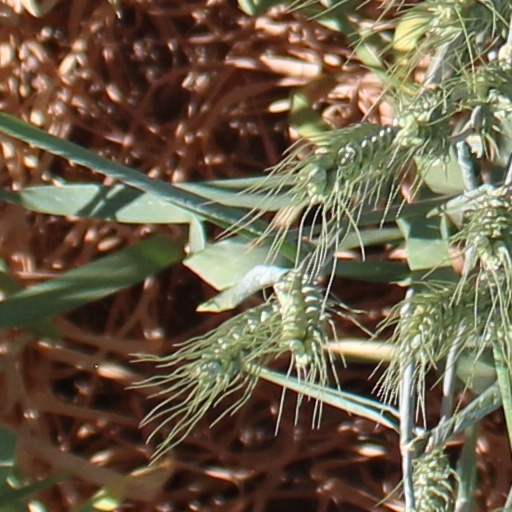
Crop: wheat